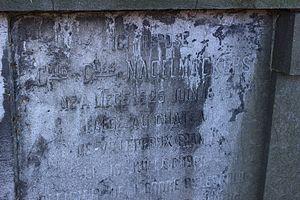
Voici la stèle de Georges Nagelmackers
Georges Nagelmackers, né le 25 juin 1845 à Liège et mort le 10 juillet 1905 à Villepreux, est un ingénieur civil et industriel belge, fondateur de la Compagnie des wagons-lits et de la Compagnie internationale des Grands Hôtels.